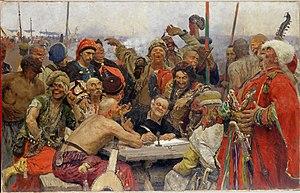
Le musée d'art de Kharkov est l'un des musées d'art les plus importants d'Ukraine. Il a été fondé en 1905 à Kharkov. C'est un musée d'État.
Les Cosaques zaporogues écrivant une lettre au sultan de Turquie est une peinture du peintre russe Ilia Répine.